Bandipur National Park

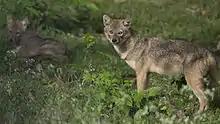
An Indian jackal family alongside the Kabini river in Bandipur National Park

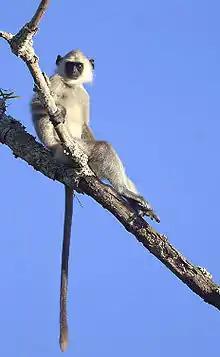
A gray langur

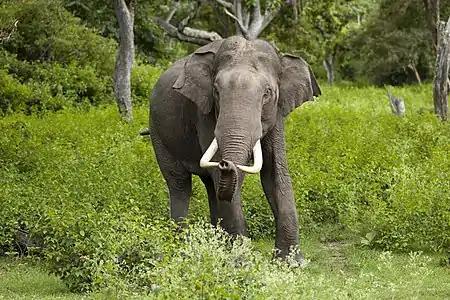
An Asian elephant

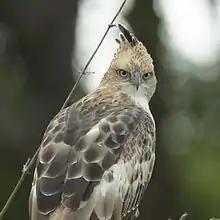
Changeable hawk-eagle

Bandipur National Park harbours the Asian elephant, gaur, Bengal tiger, sloth bear, four-horned antelope, golden jackal and dhole. The commonly seen mammals along the public access roads in the park include chital, gray langur, Indian giant squirrel and Indian elephant. A list of medium to large-sized mammals in the park is given in the following census table published in 1997: